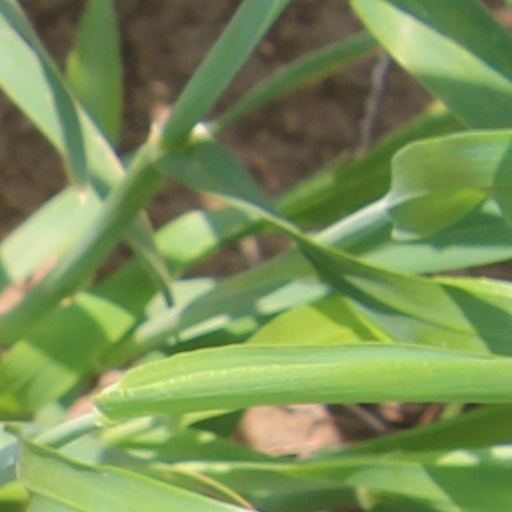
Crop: wheat